Stockholm (2018 film)

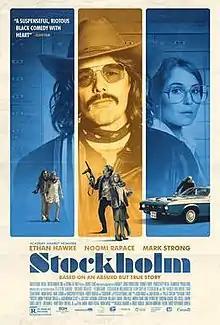
Theatrical release poster

Stockholm (known as "The Captor" in some countries) is a 2018 crime comedy-drama film written, produced and directed by Robert Budreau. It stars Ethan Hawke, Noomi Rapace, Mark Strong, Christopher Heyerdahl, Bea Santos and Thorbjørn Harr. The film premiered at the Tribeca Film Festival on April 19, 2018, and was released on April 12, 2019, by Smith Global Media. The film is loosely based on the true story of the 1973 bank heist and hostage crisis in Stockholm.